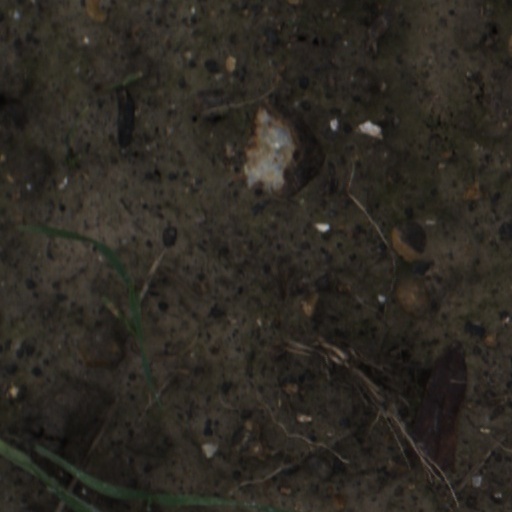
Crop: wheat